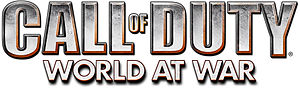
Call of Duty: World at War
Call of Duty, World at War er et first-person shooter computerspil fra 2008, udgivet af Activision.